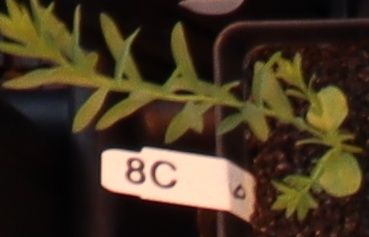
Label: Flax